Frederic Eugene Ives

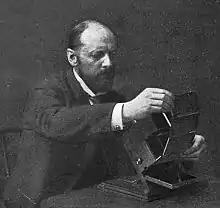
Ives inserting a Kromogram into a Junior Kromskop, circa 1899

Ives was a pioneer in the field of color photography. He first demonstrated a system of natural color photography at the 1885 Novelties Exposition of the Franklin Institute in Philadelphia. His fully developed Kromskop (long-vowel marks over both "o"s and pronounced "chrome-scope") color photography system was commercially available in England by late 1897 and in the US about a year later.